Gipton

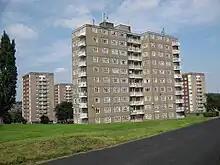
Gipton Gate East

The creation of the Gipton housing estate can be traced to the work of Charles Jenkinson, the vicar of Holbeck, a poor city-centre parish. Jenkinson was familiar with the poor housing conditions of his parishioners and was determined to alleviate them. His chance came in 1933 after the Labour Party won the municipal elections and set up a Housing Committee to oversee his programme and appointed him chair. Work began on the Gipton estate in April 1934 and involved the construction of a "garden suburb" for the working classes with 2,750 houses with accommodation for around 13,000 people. The project took two years including two roads, one 150 feet wide and the other 125 feet wide with tram tracks in the centre and grass verges at the side. The tracks linked the estate to the city centre. A shopping centre with 40 shops was at the heart of the estate and secondary shopping centres were built at other points. Sites were reserved for churches, schools, playing fields, medical practitioners, dentists, and other public facilities. The scheme would cost £12 million. When complete the estate took on a character which, while not specific to the final plan, remains fundamentally unchanged today.